Francis Bacon (artist)

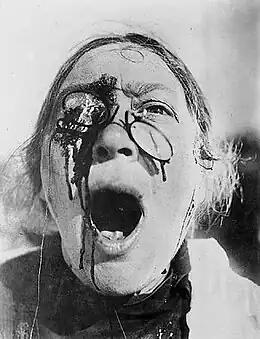
Still from Sergei Eisenstein's 1925 silent film "Battleship Potemkin"

Bacon's main haunt was The Colony Room, a private drinking club at 41 Dean Street in Soho, known as "Muriel's" after Muriel Belcher, its proprietor. Belcher had run the Music-box club in Leicester Square during the war, and secured a 3 – 11 pm drinking licence for the Colony Room bar as a private-members club. Bacon was an early member, joining the day after its opening in 1948. He was 'adopted' by Belcher as a 'daughter', and allowed free drinks and £10 a week to bring in friends and rich patrons. In 1948 he met John Minton, a regular at Muriel's, as were the painters Lucian Freud, Frank Auerbach, Patrick Swift and the "Vogue" photographer John Deakin.